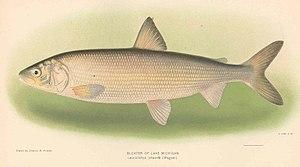
Coregonus johannae est une espèce disparue de poissons voisins des saumons, appartenant à la famille des salmonidés. Il a vécu dans les lacs Huron et Michigan d'où il a disparu respectivement en 1952 et en 1951 pour cause de surpêche.